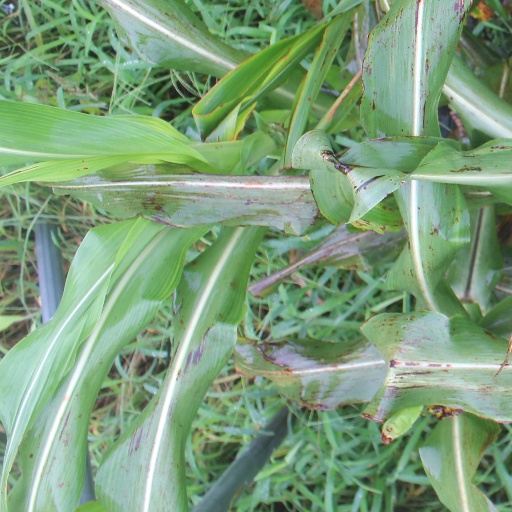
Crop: sorghum